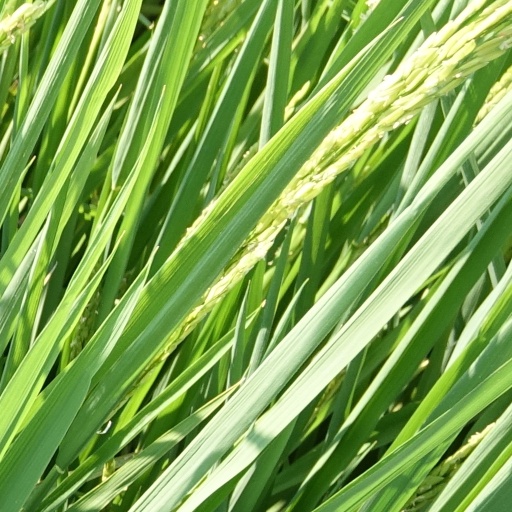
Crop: rice